Penang hokkien mee
Also known as:
ca - Catalan: Hokkien mee
de - German: Hokkien-Nudeln
es - Spanish: Hokkien mee
fa - Persian: هاکین می
gl - Galician: Hokkien mee
id - Indonesian: Mi Hokkien
it - Italian: Hokkien mee
ja - Japanese: ホッケン・ミー
jv - Javanese: Hokkien mee
ko - Korean: 호키엔 미
nan - Minnan: Hok-kiàn-mī
pa - Punjabi: ਹੋੱਕੀਏਨ ਮੀ
th - Thai: หมี่ฮกเกี้ยน
yue - Cantonese: 檳城蝦麵
zh - Chinese: 福建蝦麵
Category: noodle (egg noodle, rice vermicelli, noodle soup)
Cuisine: Malaysian
Associated cuisines: Indonesian, Singaporean, Malaysian
Area: Fujian, Penang
Countries: Malaysia, China
Region: Eastern Asia South Eastern Asia

The dish primarily consists of rice vermicelli and thicker yellow egg noodles, while the broth is made with prawn heads and shells, and pork ribs. Sliced prawns or shrimps are also added into the dish, along with pork slices, hard boiled eggs, and kangkung.

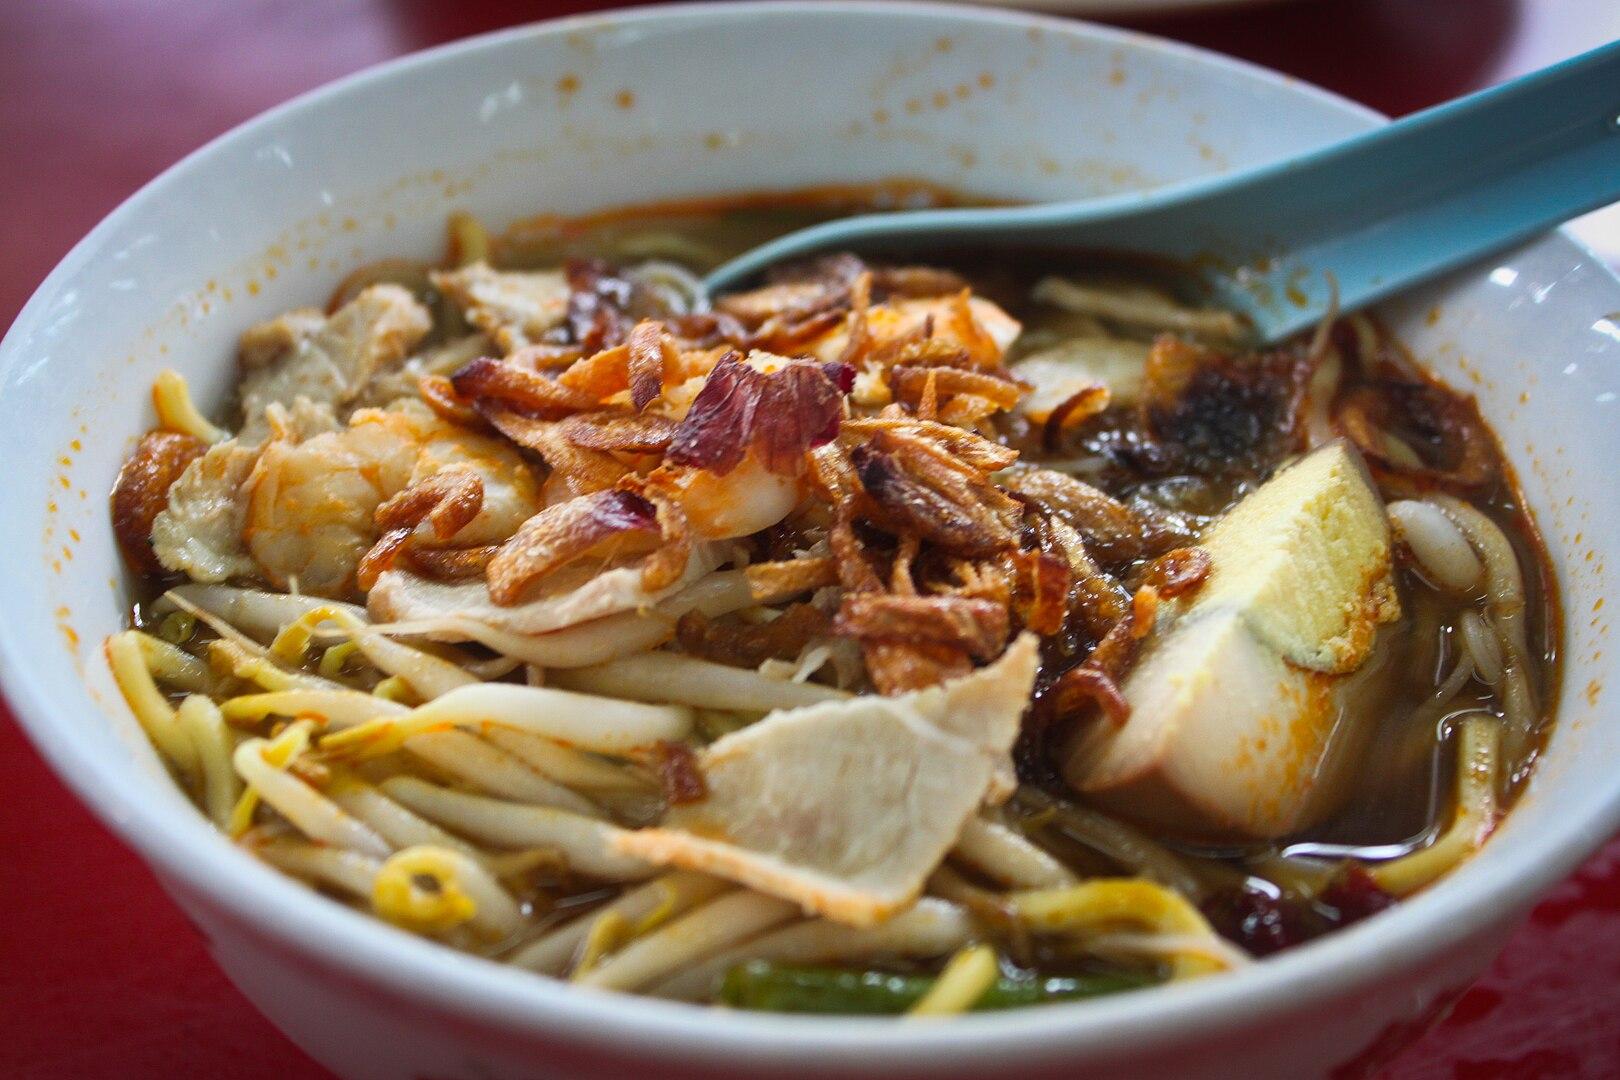